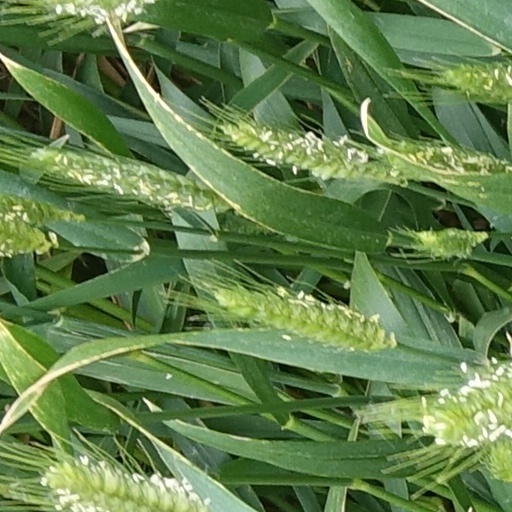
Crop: wheat